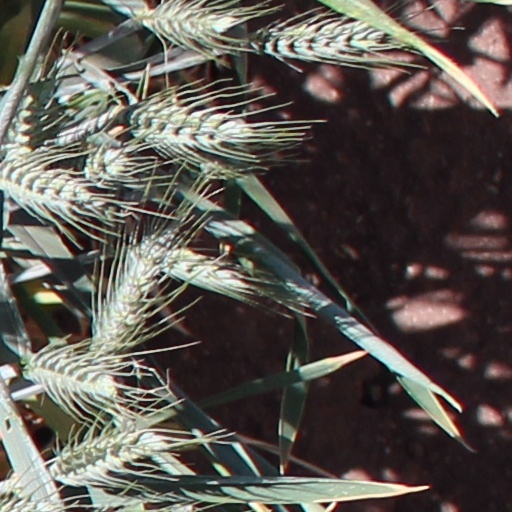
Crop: wheat